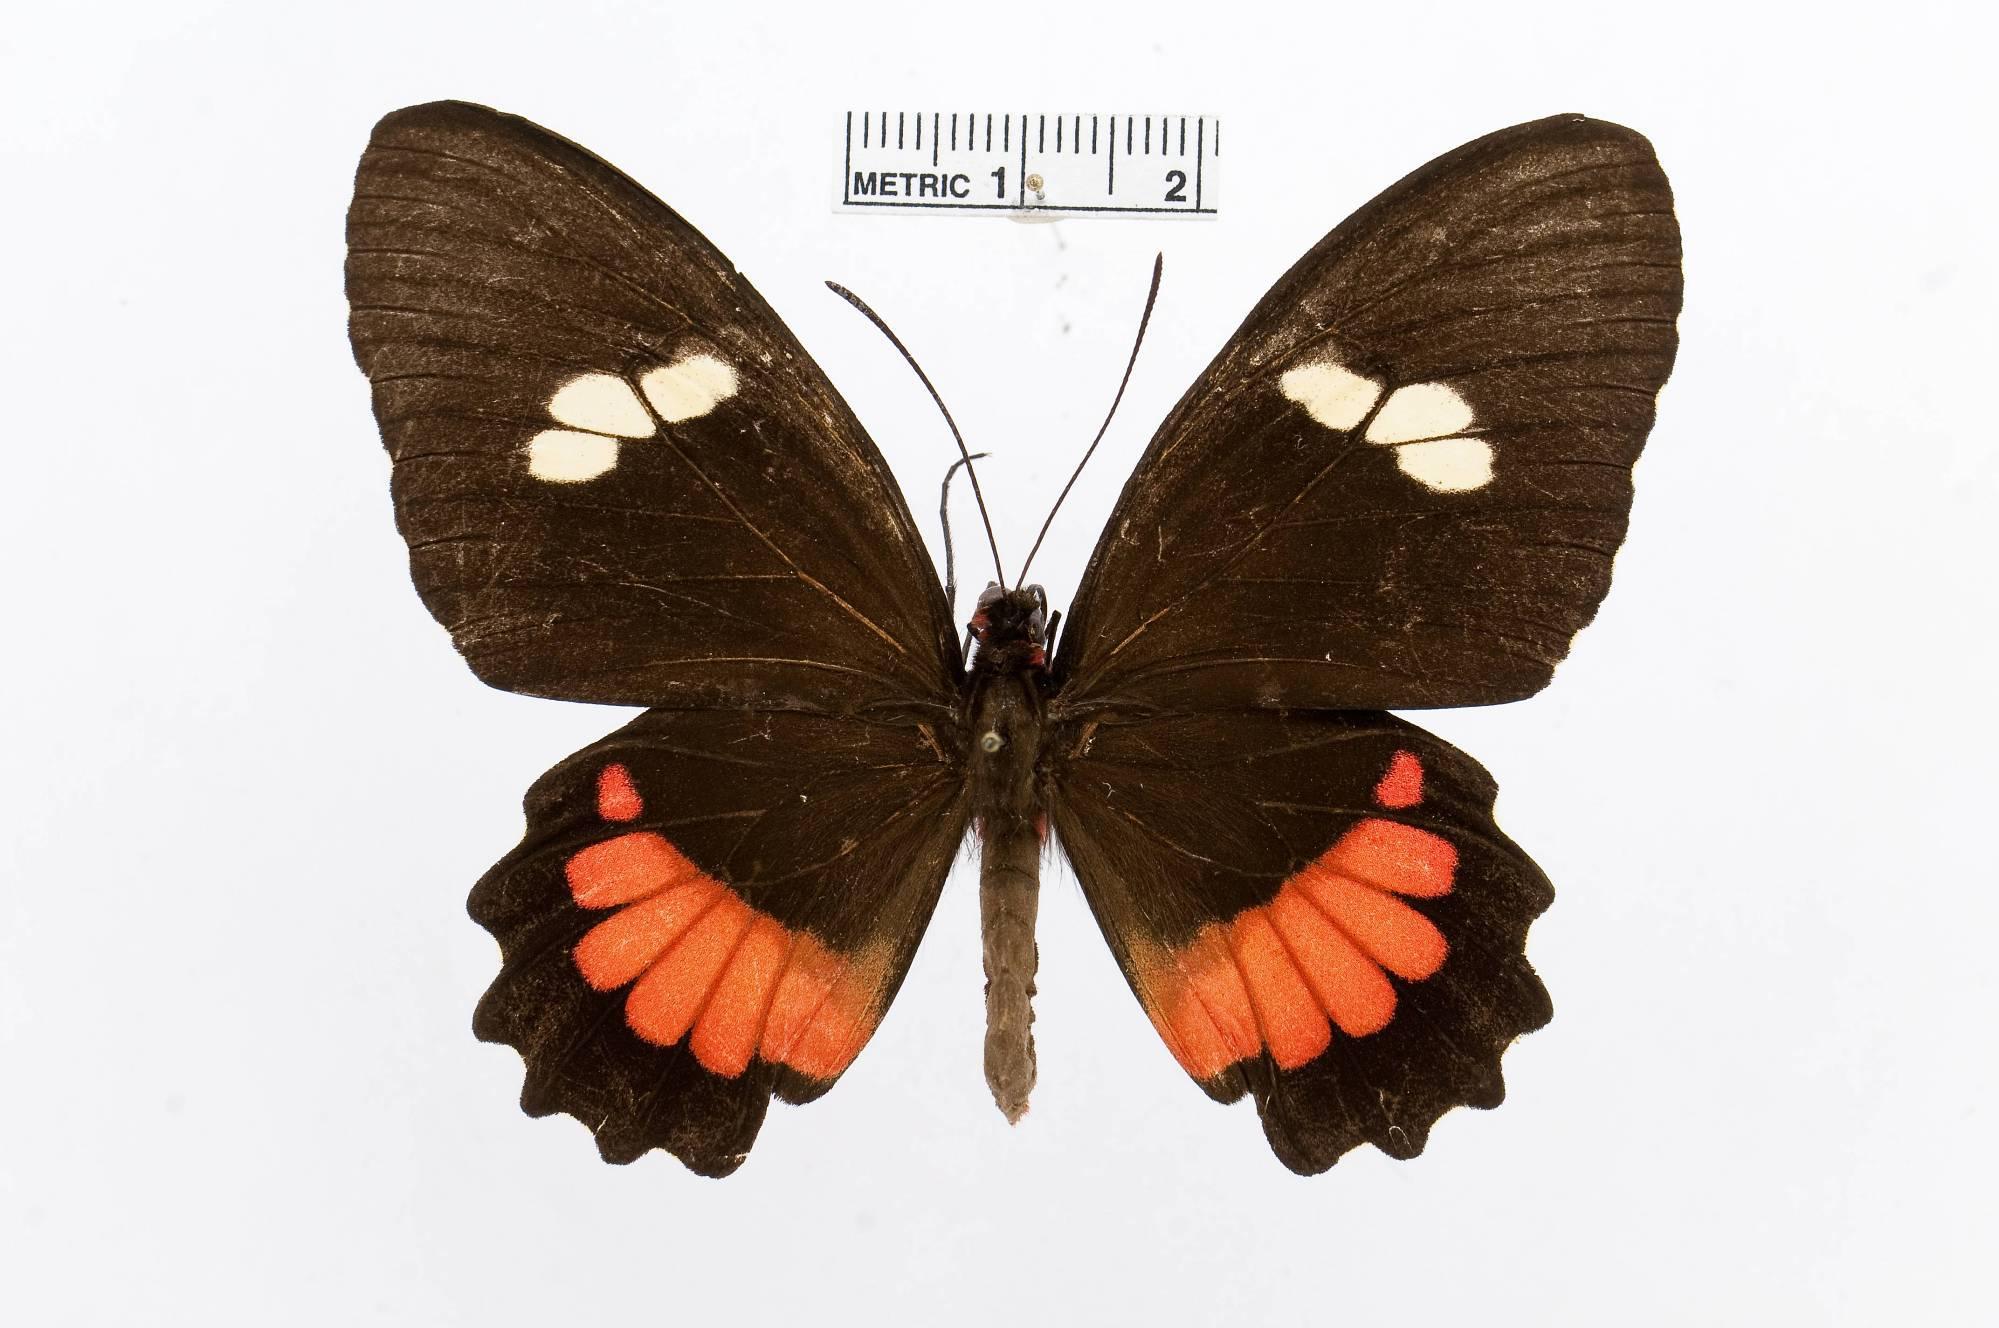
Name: Parides iphidamas
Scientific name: Parides iphidamas
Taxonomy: Animalia, Arthropoda, Insecta, Lepidoptera, Papilionidae, Papilioninae
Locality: Santa Rosa, [Not Stated], Vera Cruz, Mexico
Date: May 1906